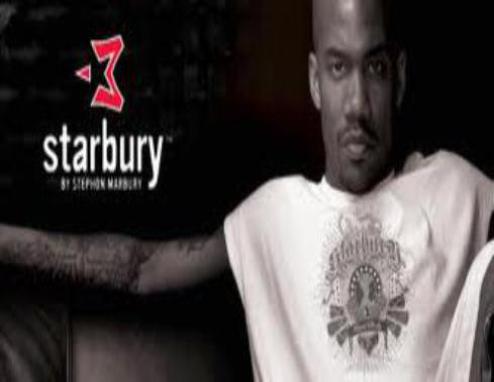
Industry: Clothes